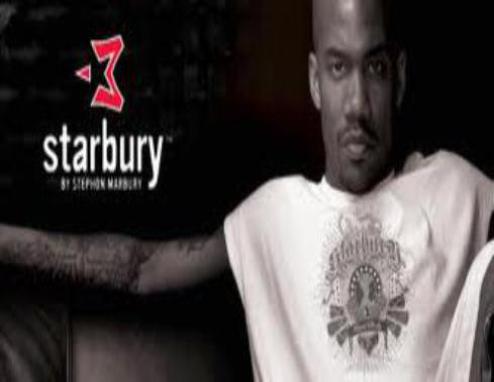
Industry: Clothes